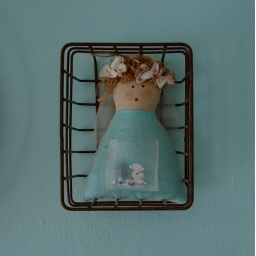
blue angel in a box